Twenty-Four Protective Deities

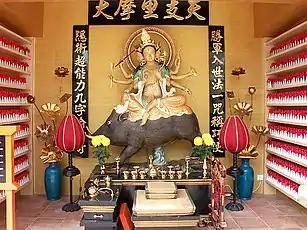

In Chinese, he is known as or both meaning "The Vajra-being of Secret Traces". He is a vajra-holding protector deity from Buddhist scripture. In Buddhist iconographic form, he wields a "vajra" mallet ""vajra-pāṇi"" (a diamond club, thunderbolt stick, or sun symbol) and bares his teeth. His mouth is depicted as being open to form the "ha" or "ah" sound, which is the beginning character of the vocalization of the first grapheme of Sanskrit Devanāgarī representing the word Om. In Chinese folk religion and Taoism, he is also known as General Ha in reference to this iconographic detail. In Chinese Buddhist temples, his statue is usually built opposite that of another Vajra-holding god (who is known as Nārāyaṇa) and the pair usually stand guarding temple entrance gates called . In Chinese Buddhist belief, the two vajra-wielders Guhyapāda and Nārāyaṇa are manifestations of the bodhisattva Vajrapani.